Prehistoric Britain

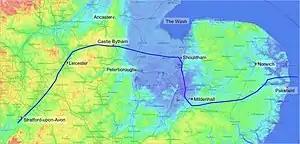

Sites such as Boxgrove in Sussex illustrate the later arrival in the archaeological record of an archaic "Homo" species called "Homo heidelbergensis" around 500,000 years ago. These early peoples made Acheulean flint tools (hand axes) and hunted the large native mammals of the period. One hypothesis is that they drove elephants, rhinoceroses and hippopotamuses over the tops of cliffs or into bogs to more easily kill them.